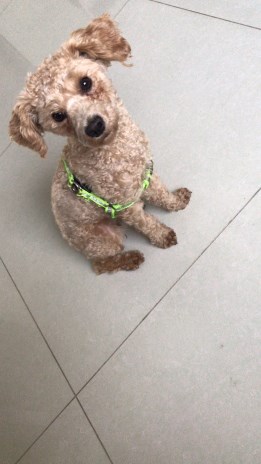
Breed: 7449-n000128-teddy